Vikna Municipality

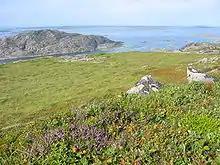
Ytre Vikna.

The municipality of Vikten was established on 1 July 1869 when it was separated from the large Nærøy Municipality. Initially, the population of Vikten Municipality was 1,749. On 1 January 1881, a small area of Fosnes Municipality (population: 61) was transferred to Vikten Municipality. The spelling of the name was later changed to Vikna Municipality.